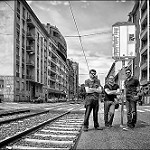
Label: street